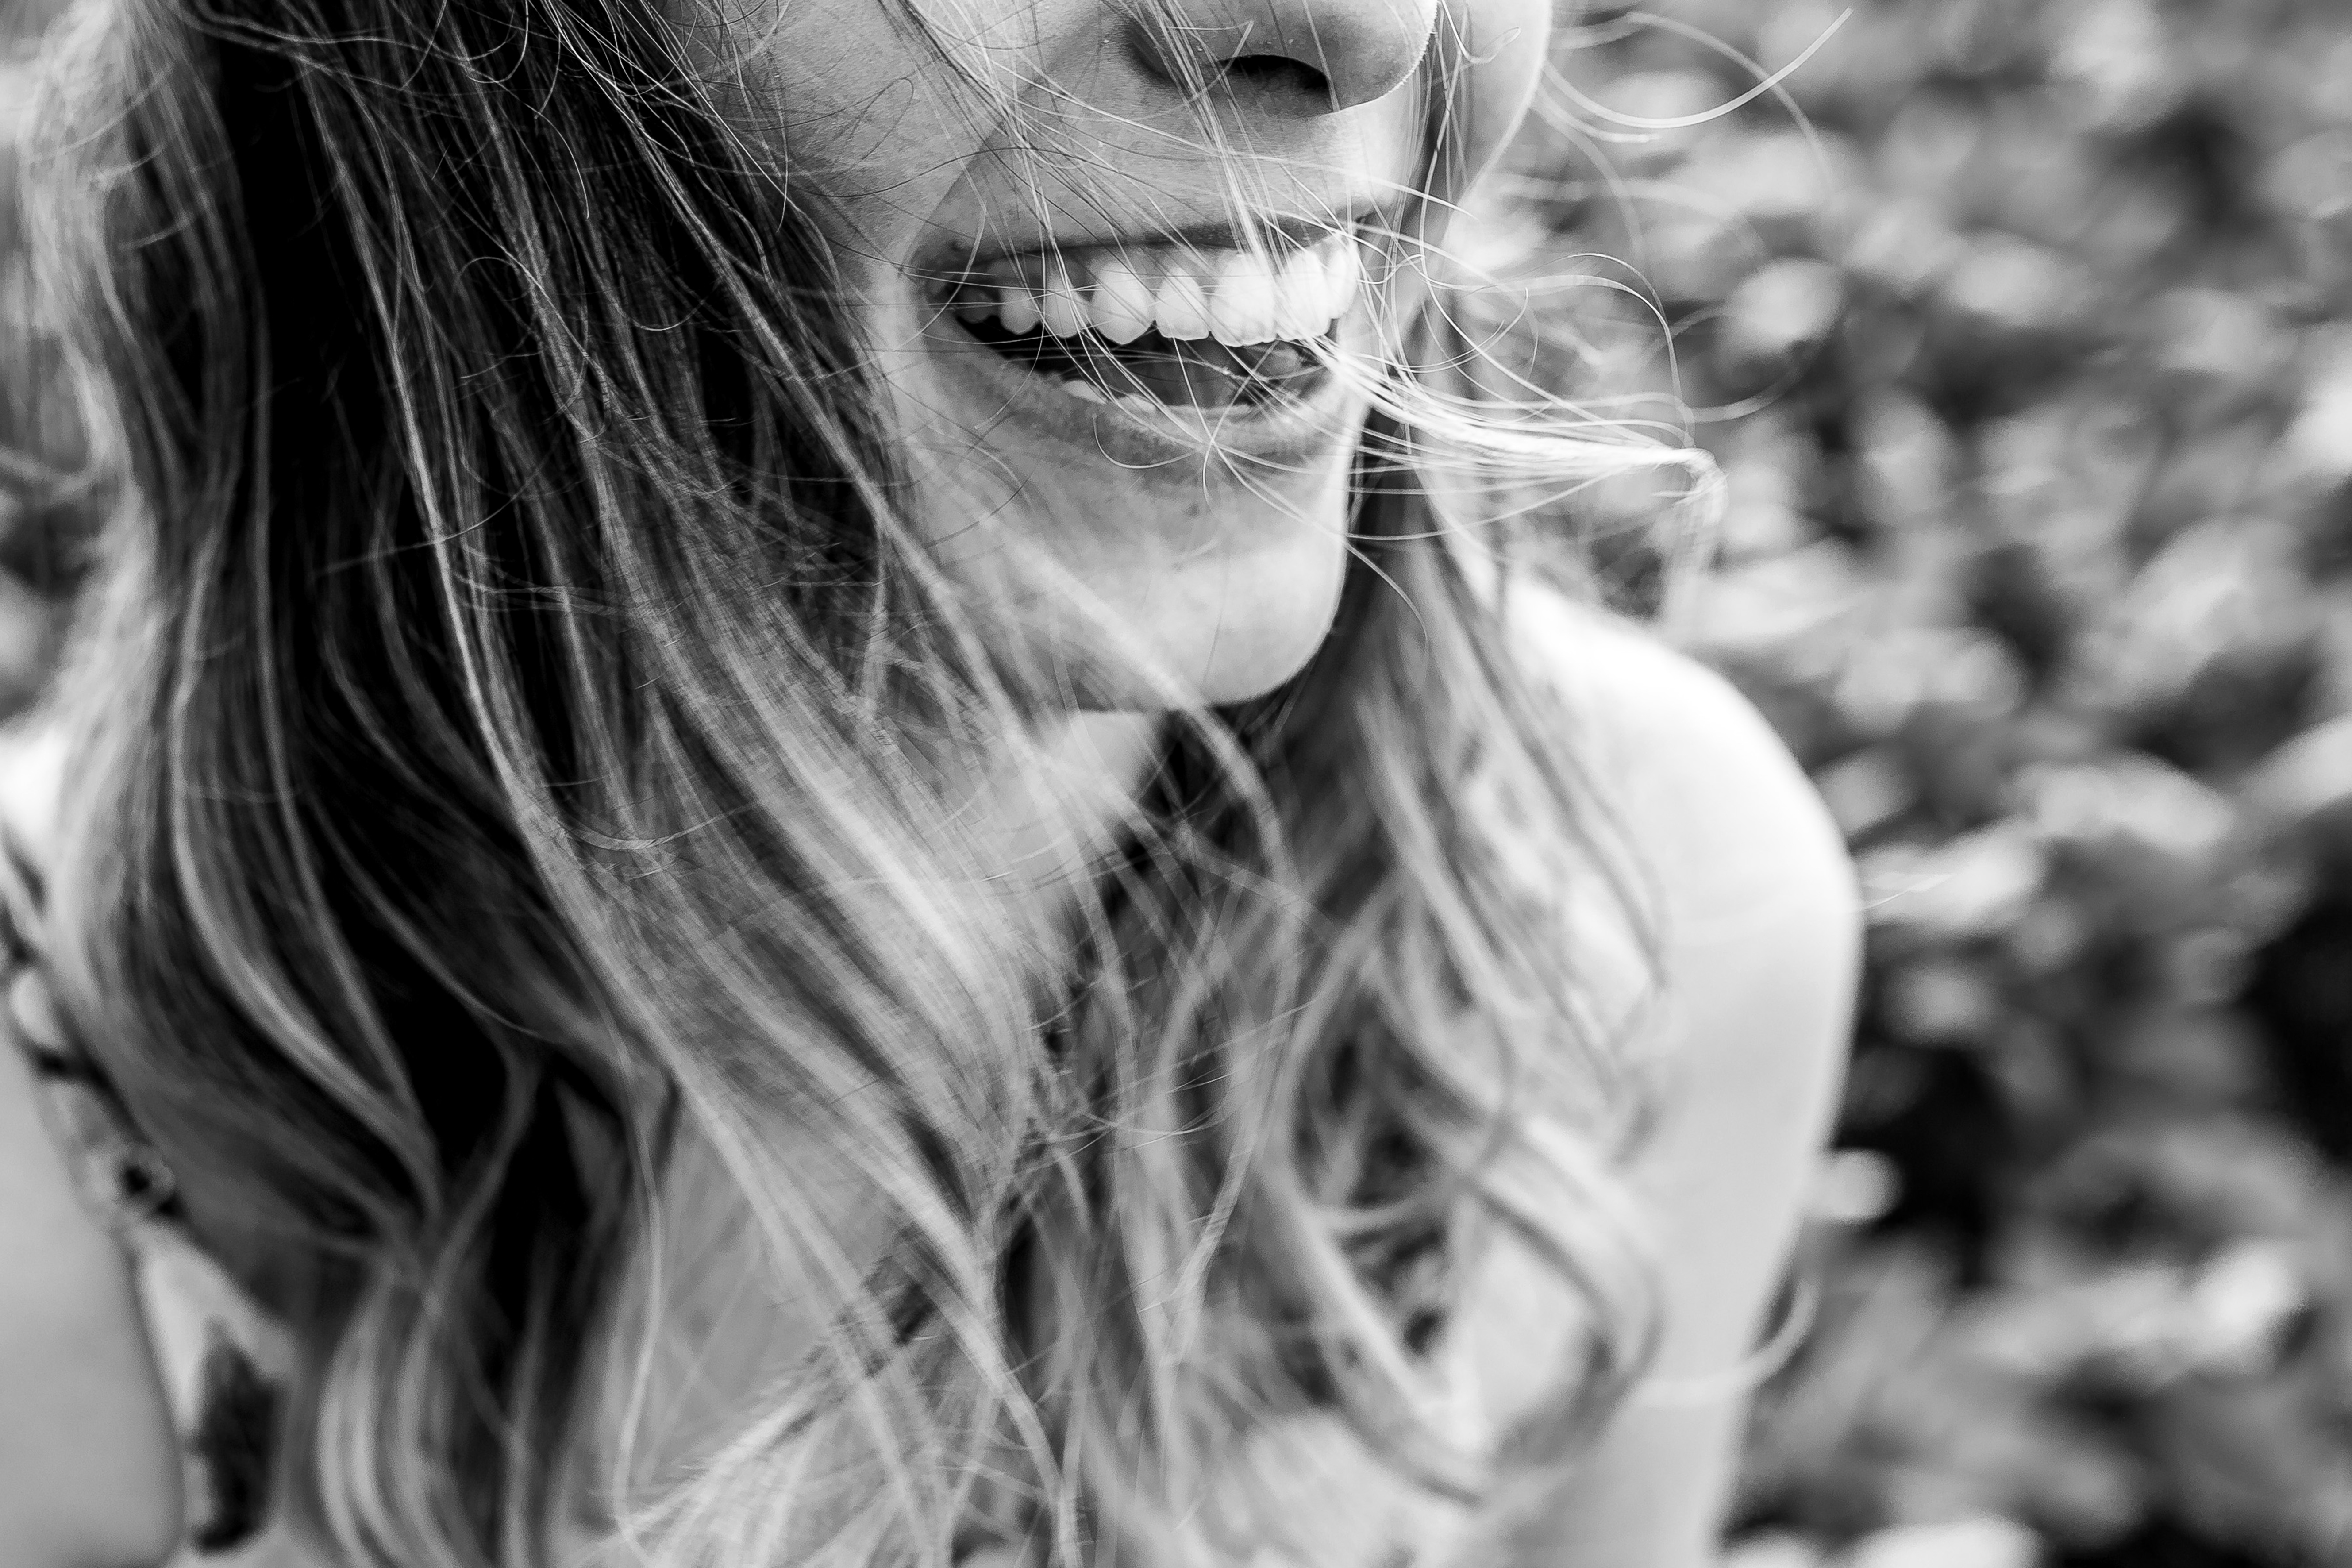
person, black and white, girl, woman, hair, white, photography, portrait, model, black, monochrome, facial expression, hairstyle, smile, close up, face, eye, head, photograph, beauty, blond, organ, emotion, monochrome photography, portrait photography